Lloy Galpin

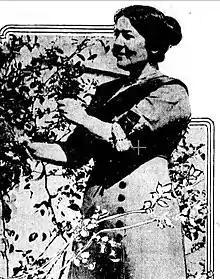
Lloy Galpin, from a 1912 publication.

Ava Lloy Galpin (1877 – April 19, 1935) was an American educator, clubwoman, suffragist, temperance activist, and politician, based in Southern California.